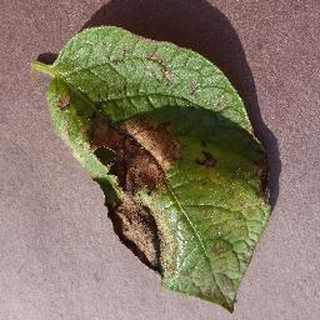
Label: potato_late_blight